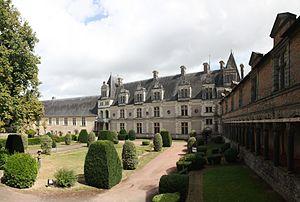
Château de Châteaubriant, Loire-Atlantique. This building is classé au titre des Monuments Historiques. It is indexed in the Base Mérimée, a database of architectural heritage maintained by the French Ministry of Culture,
Le château de Châteaubriant est un château fort médiéval fortement remanié à la Renaissance, situé à Châteaubriant dans le département français de la Loire-Atlantique en région Pays de la Loire
Grand patrimoine de Loire-Atlantique est un service départemental qui fédère une sélection de sites remarquables dont le conseil départemental de la Loire-Atlantique est propriétaire. Depuis sa création, en 2014, les sites gérés par le service « Grand patrimoine de Loire-Atlantique » sont au nombre de cinq : le musée départemental Thomas-Dobrée, le domaine de la Garenne-Lemot, le château de Clisson, le château de Châteaubriant et la chapelle du Vieux-Bourg de Saint-Sulpice-des-Landes, les quatre derniers étant classés monument historique.